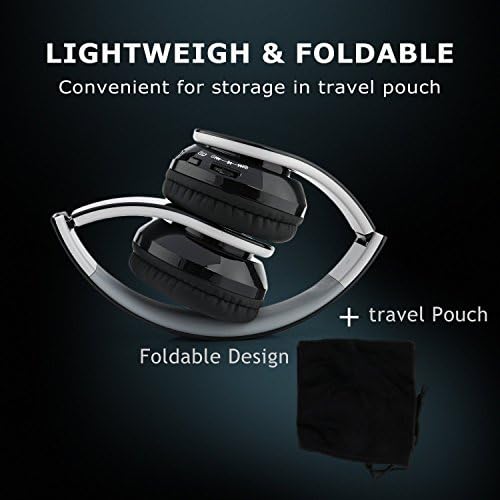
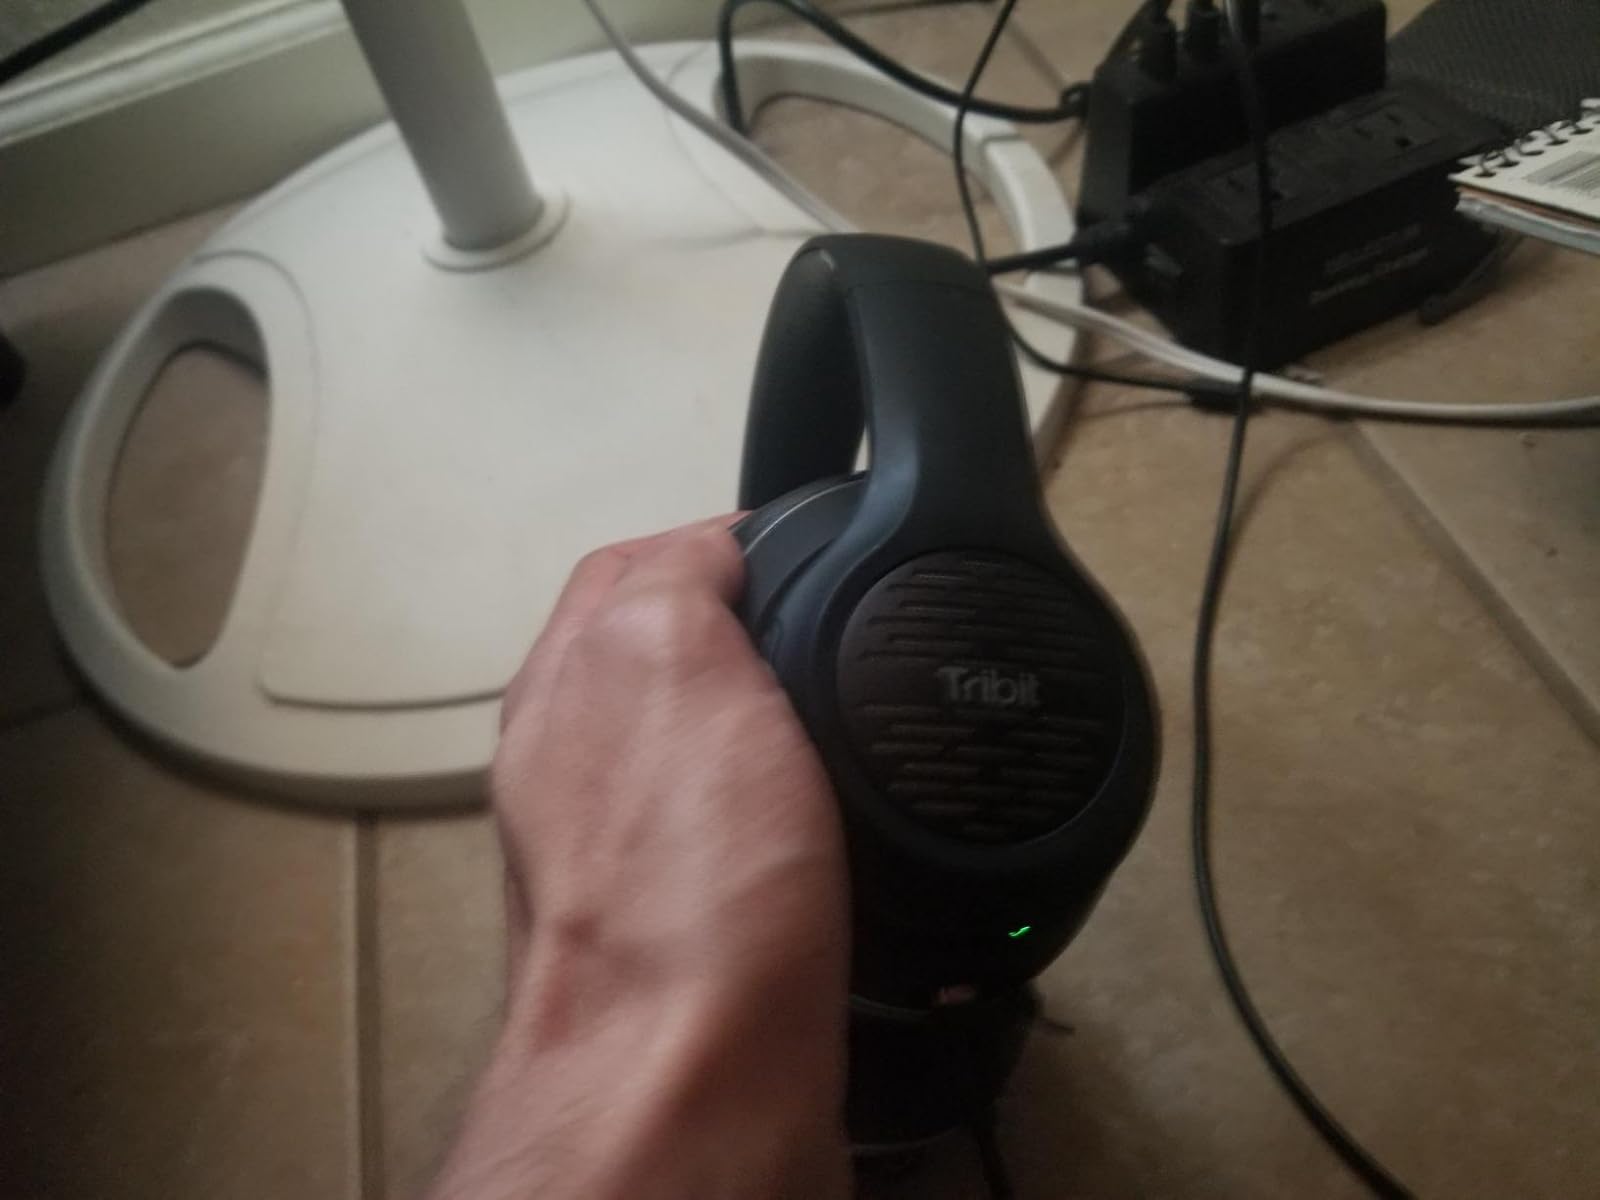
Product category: headphones
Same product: no